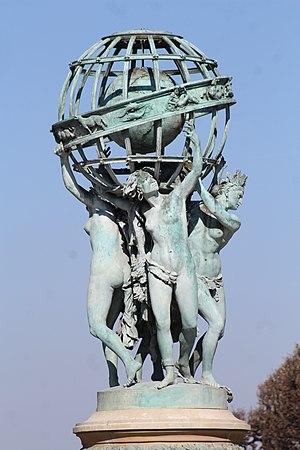
Fontaine des Quatre Parties du Monde, dans le jardin des Grands-Explorateurs Marco-Polo et Cavelier-de-la-Salle, Paris.
Jean-Baptiste Carpeaux, né le 11 mai 1827 à Valenciennes et mort le 12 octobre 1875 à Courbevoie, est un sculpteur, peintre et dessinateur français.